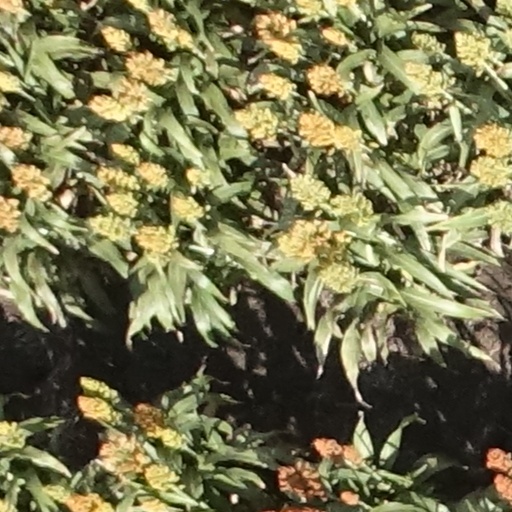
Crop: sorghum